Agbada

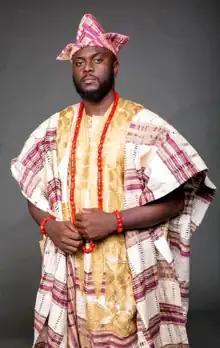
Yoruba man in Agbada

Agbada is the flowing robe traditionally worn by the Yoruba people across West Africa. It comes with an inner cloth of varying lengths and it also comes with a pair of bottom wear in form of native trousers called Shokoto. It also is worn most times with different caps like fila or abeti aja. Traditional Yoruba beads are often worn with it. The agbada is a male attire worn for special events and everyday life, depending on the extravagance of the garment. It is a distinct robe that comes in different styles and designs.